Chanceford

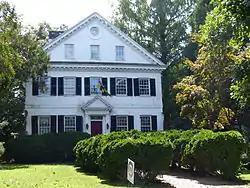

Chanceford is an 18th-century building in Maryland located at 209, West Federal Street, Snow Hill, Worcester County, Maryland. It is an early example of a neo-classical temple-fronted dwelling on the Eastern Shore of Maryland.